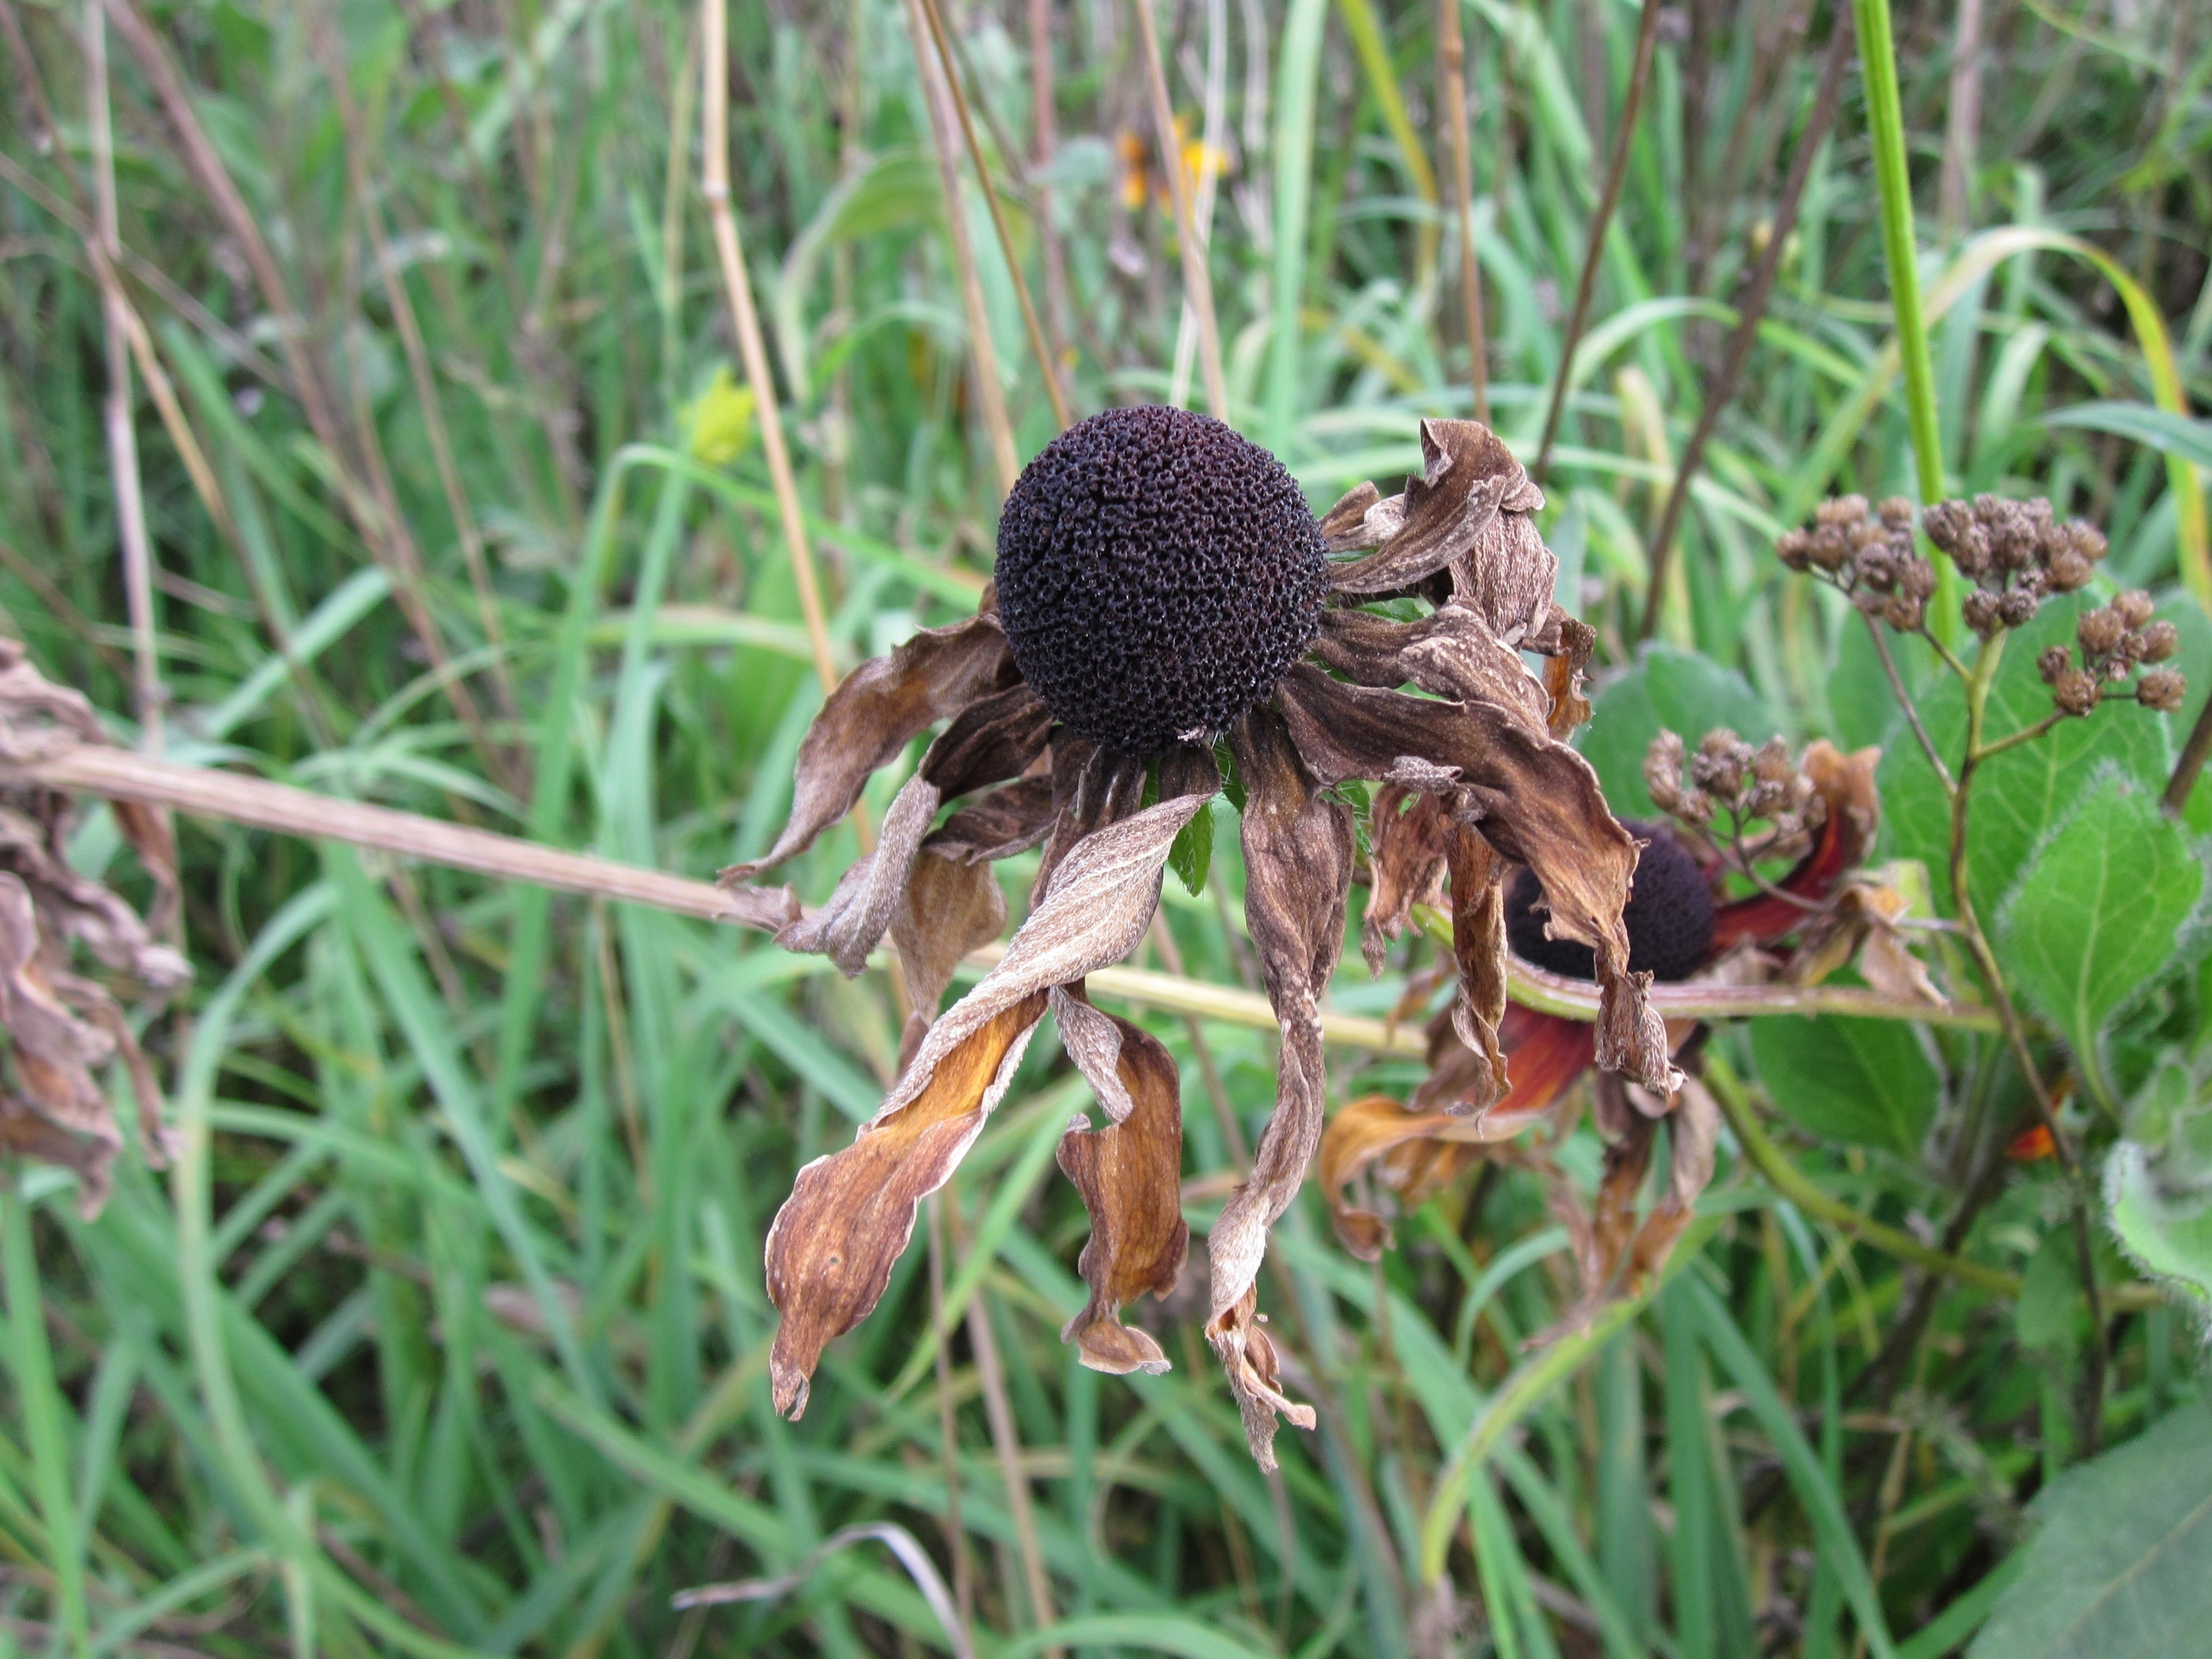
nature, grass, blossom, plant, flower, bloom, daisy, dry, wildlife, macro, botany, flora, fauna, invertebrate, wildflower, petals, withered, coneflower, echinacea, macro photography, flowering plant, land plant